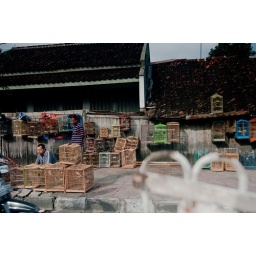
People selling birds in the streets close to traditional bird market